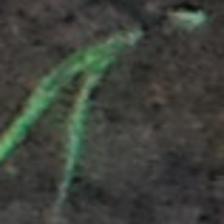
Label: single